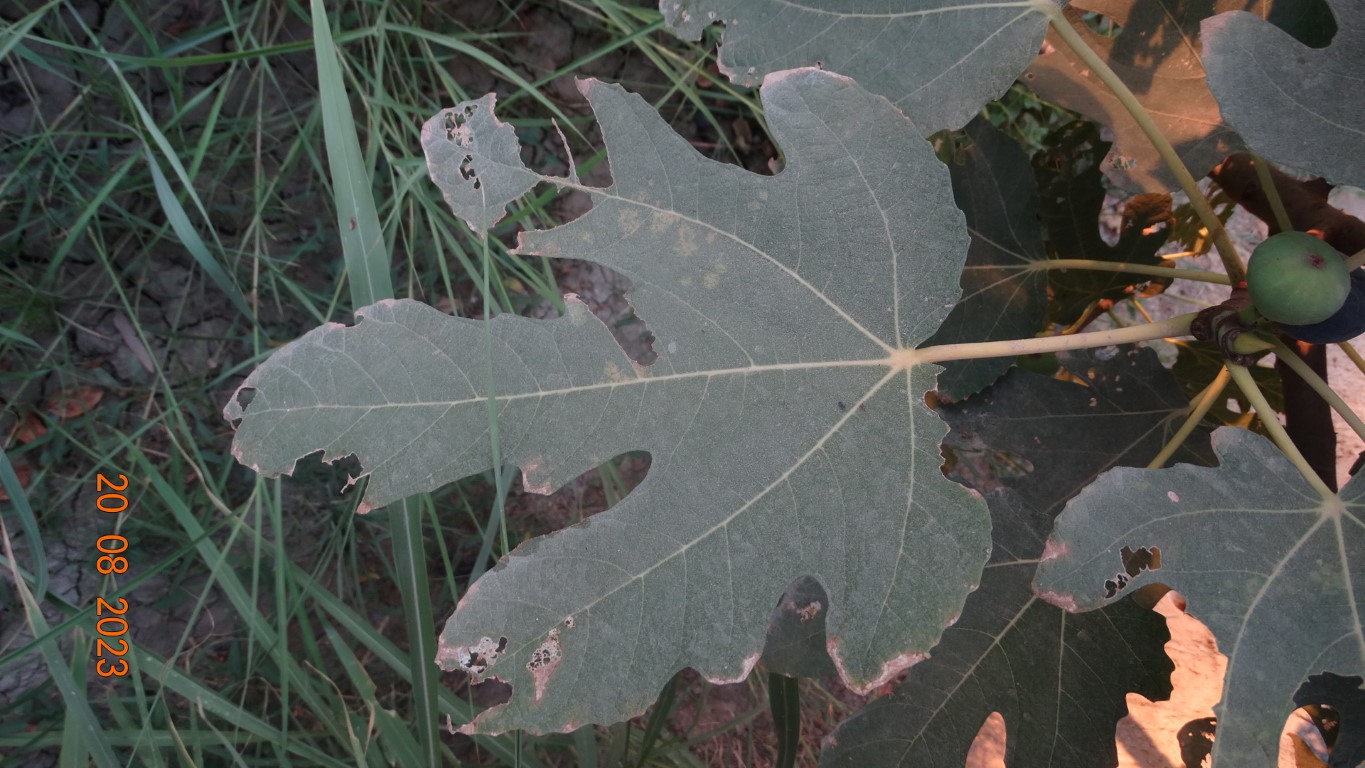
Label: infected